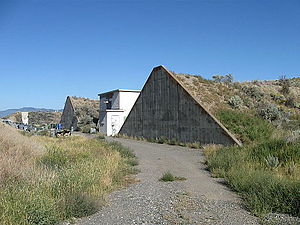
Ammunitionsdepot
Et ammunitionsdepot i Canada.
Et ammunitionsdepot er et depot til opbevaring af ammunition til håndvåben eller artilleri.